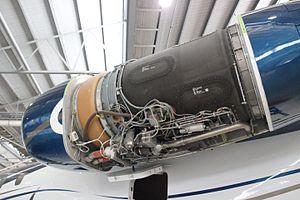
Le Rolls-Royce AE 3007 est un turbofan à fort taux de dilution de taille moyenne, produit par Rolls-Royce North America, la filiale américaine de la société britannique Rolls-Royce Holdings plc.. Au sein des armées, il est désigné F137. Plus de 2 200 exemplaires sont actuellement en service.